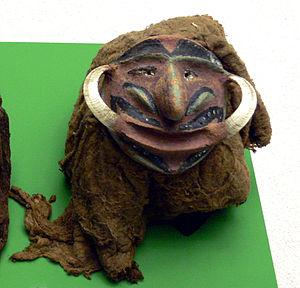
Un animal national est un animal choisi par une communauté comme son emblème en raison de sa représentativité, soit parce qu'il est caractéristique du territoire considéré, soit encore pour la Nouvelle Zélande le kiwi. Certains pays ont plusieurs animaux nationaux.
Le cochon à dent du Vanuatu est un porcin que l'on élève avec la finalité de faire artificiellement croître ses défenses inférieures de manière qu'elles décrivent un mouvement hélicoïdal. Cet élevage, pratiqué dans le nord de l'archipel du Vanuatu, en Mélanésie s'effectue en procédant tout d'abord à l'ablation des canines supérieures de porcelets. Ils sont ensuite élevés avec grand soin jusqu'à ce que leurs défenses forment des cercles. Dans le cadre du système de grade qui caractérise la structure des sociétés du nord du Vanuatu, l'importance symbolique de ces animaux est primordiale. Leur sacrifice qui s'effectue lors de cérémonies publiques est l'un des éléments participant de l'économie de don traditionnelle de cette région. Ce trait culturel est représenté sur le drapeau, les armoiries et la monnaie du Vanuatu.